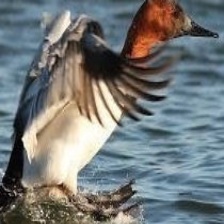
Species: CANVASBACK
Scientific name: AYTHYA VALISINERIA
ImageNet parent category: drake